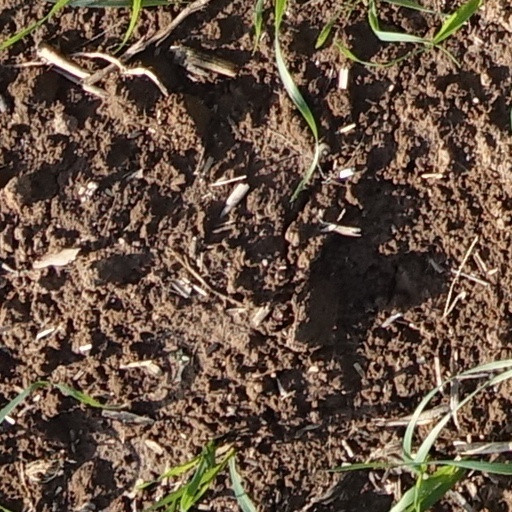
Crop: wheat